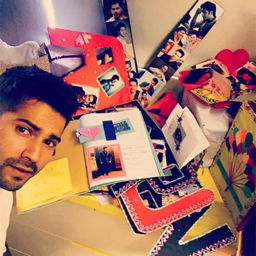
actor dedicates a part of his room to his fans